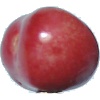
Label: Cherry 2